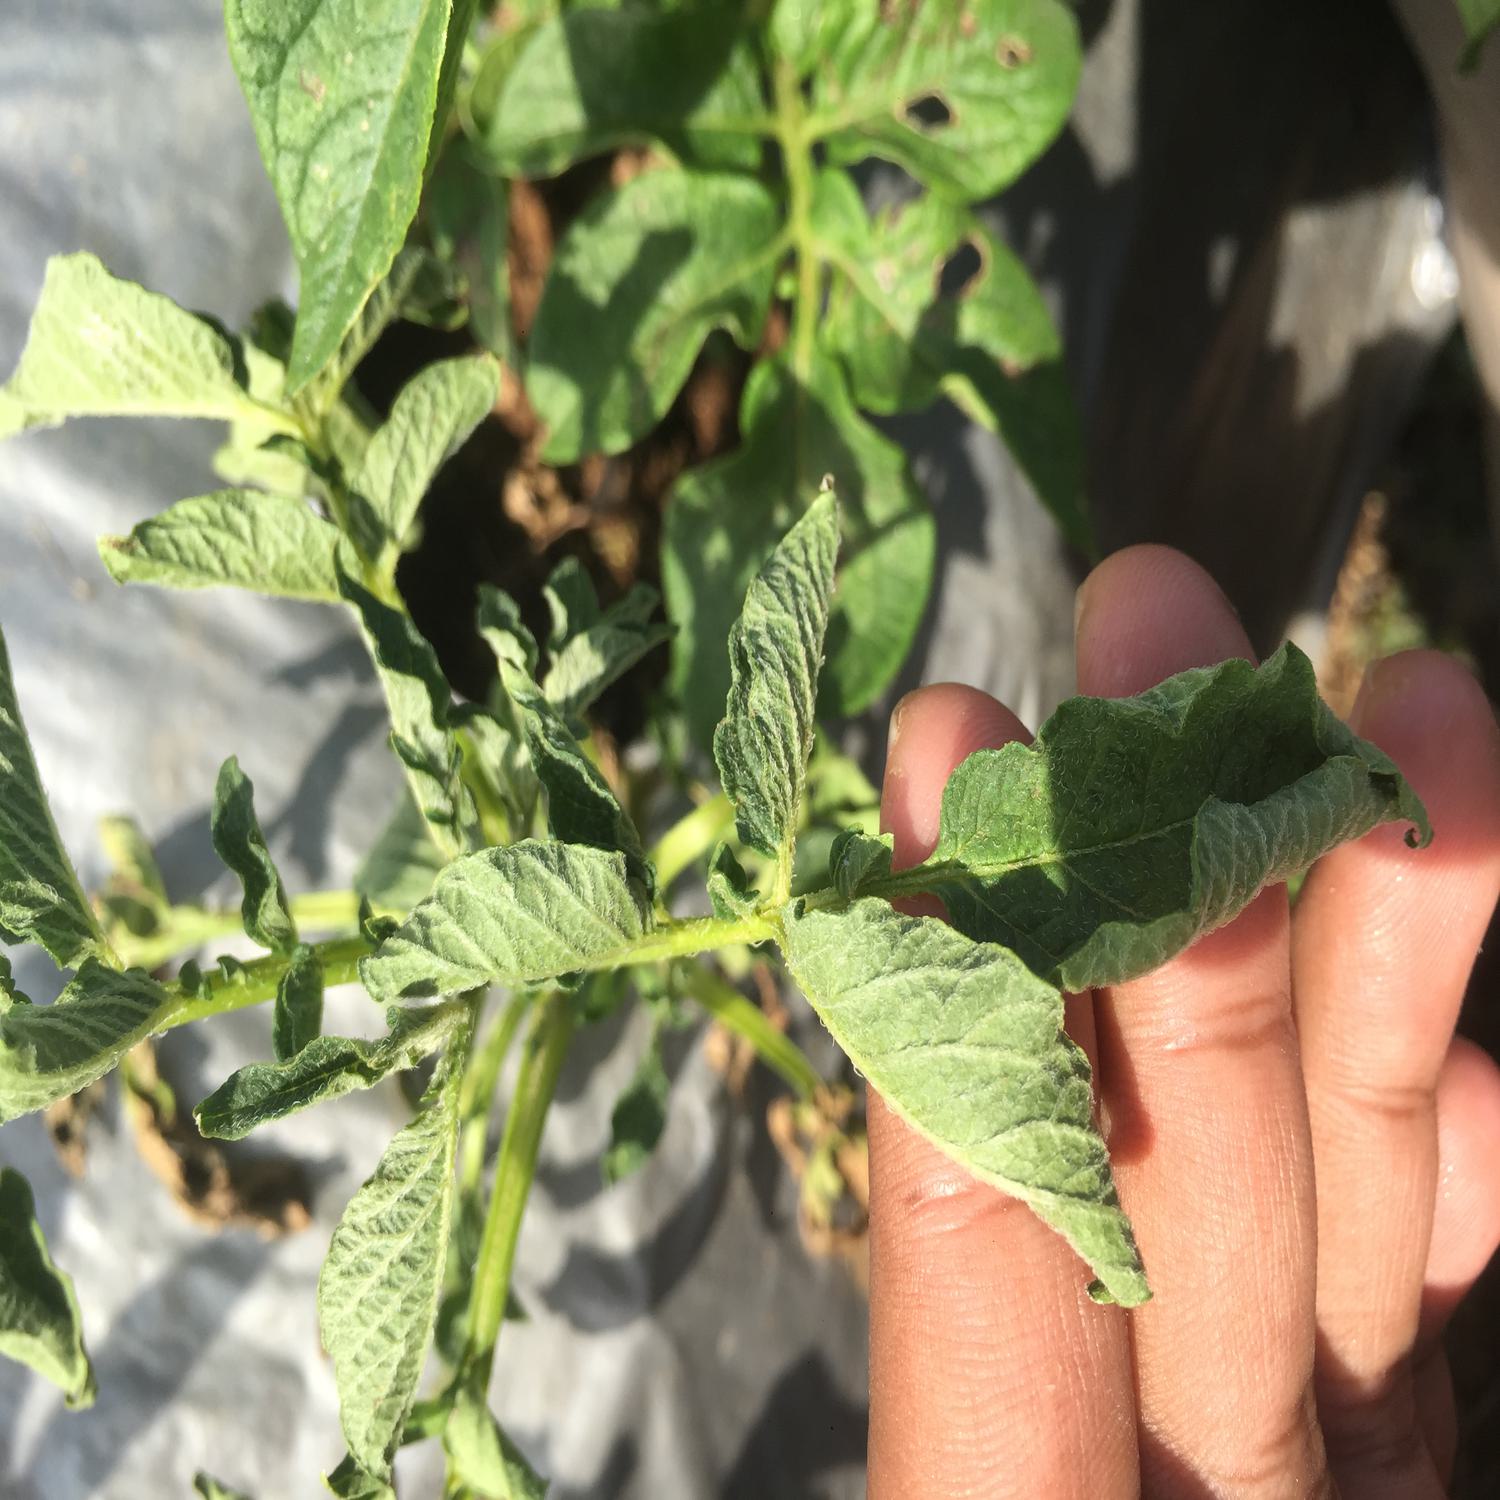
Etiqueta: Pudricion_Parda